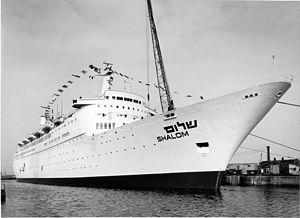
Home Lines était une compagnie maritime italienne spécialisée dans les croisières. Elle a été fondée et 1946. Bien que basée à Gênes, les navires de la compagnie naviguaient sous pavillon panaméen et le premier P-DG de la compagnie, Eugen Eugenides, était d’origine grecque.